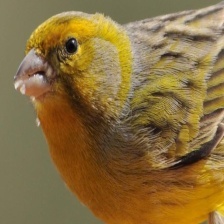
Species: CANARY
Scientific name: SERINUS CANARIA DOMESTICA